Duchy of Bukovina

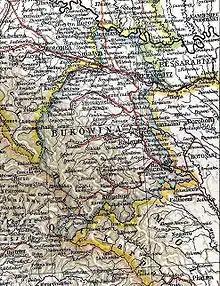
1901 map of Bukovina

When was elevated to a duchy in its own right in 1849, it was initially still administered from the Galician capital Lemberg. By order of the Austrian Ministry of the Interior, Czernowitz became the seat of an Imperial-Royal in 1850. On 31 August 1860 it was re-subordinated to Lemberg but its separate status was restored in the 1861 February Patent, which also granted the Duchy of Bukovina a representative assembly, the diet with a executive branch led by a . Upon the 1907 Cisleithanian legislative election the duchy was represented by 14 delegates in the Austrian Imperial Council legislature.